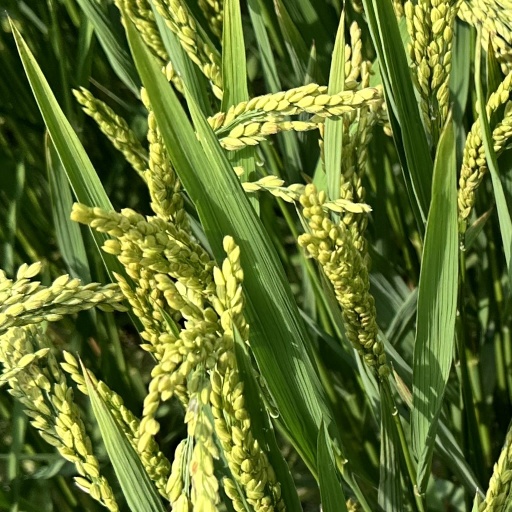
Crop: rice